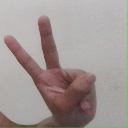
अक्षर: ऐ